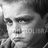
Emotion: sad